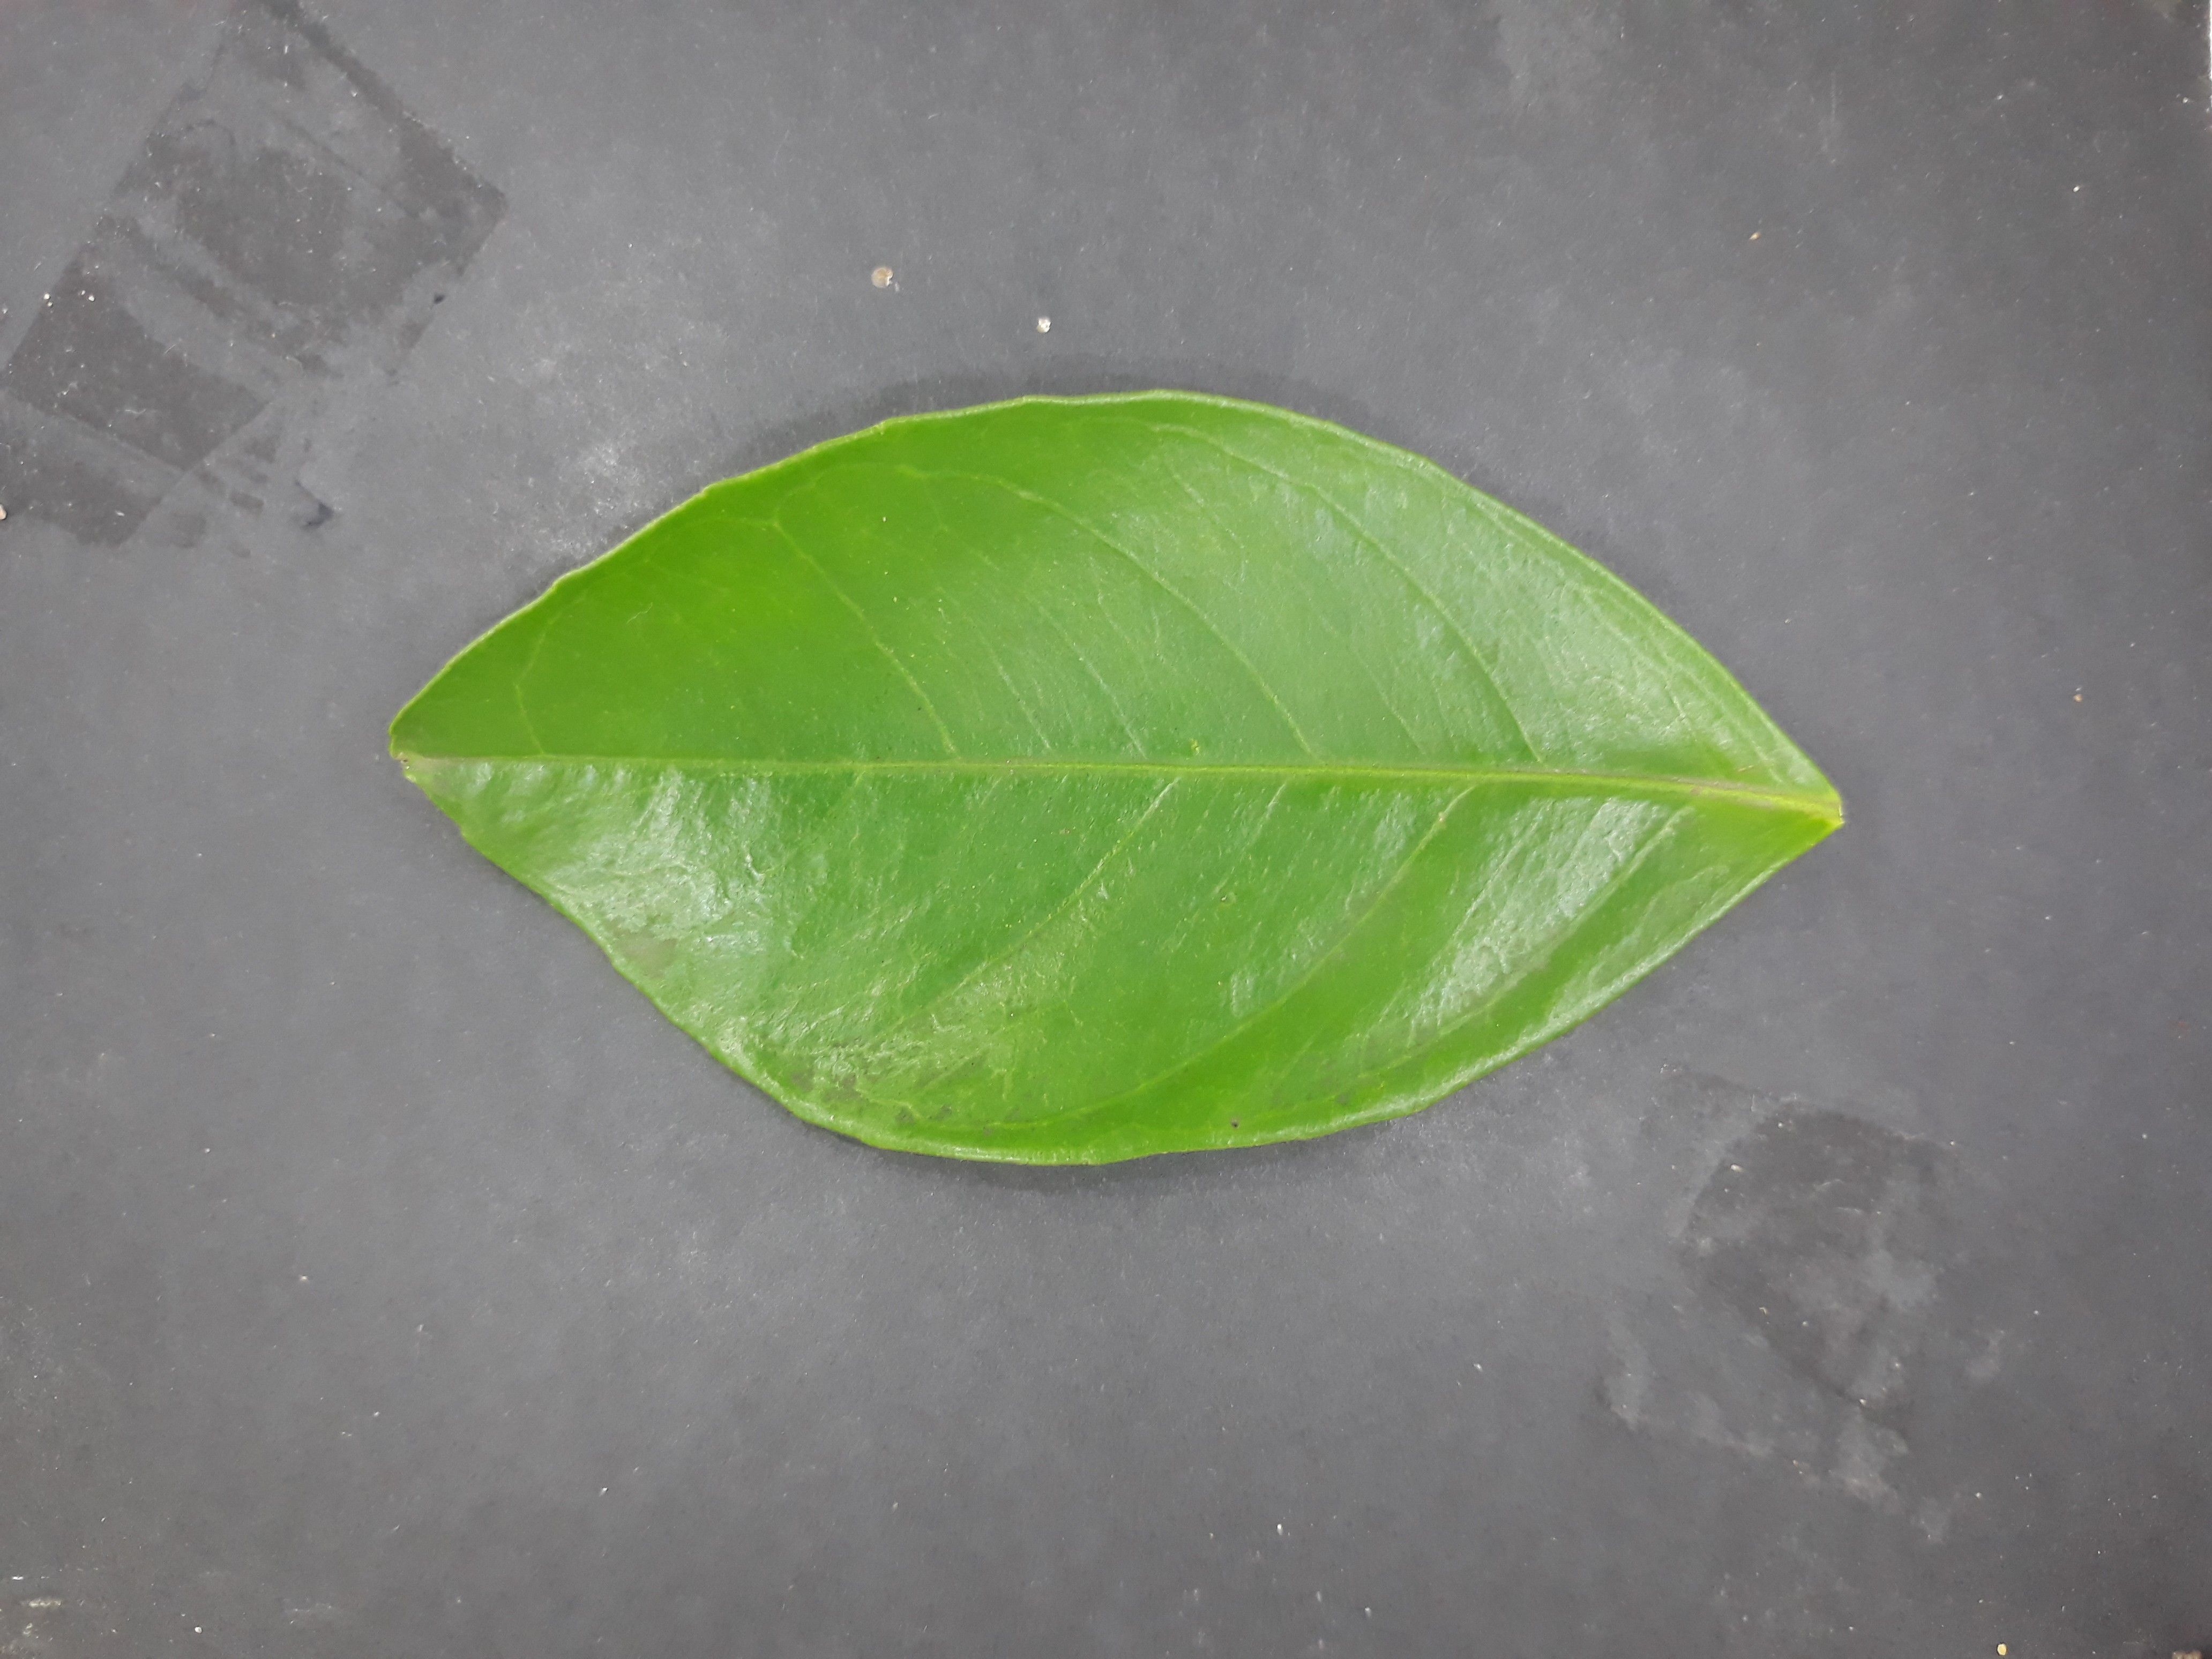
Label: Healthy